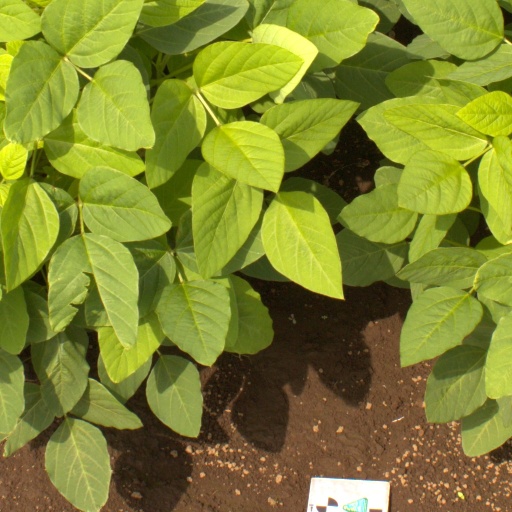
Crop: soybean